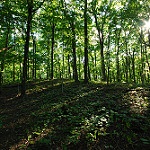
Scene: Outdoor